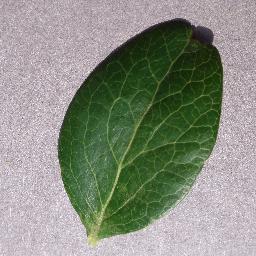
Label: Blueberry___healthy